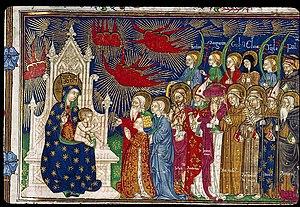
Marie de Savoie présentée à la Vierge, tenant l'enfant Jésus sur ses genoux
Le Bréviaire de Marie de Savoie est un manuscrit enluminé, datant de 1430 environ, réalisé pour Marie de Savoie, fille d’Amédée VIII et de Marie de Bourgogne, à l’occasion de son mariage en 1428 avec Philippe Marie Visconti, duc de Milan. Le bréviaire est d'une rare profusion décorative, réalisée pour l'essentiel par le Maître des Vitae Imperatorum, l’un des enlumineurs travaillant pour le duc Visconti. Il est conservé à la bibliothèque municipale de Chambéry, à la cote 004.